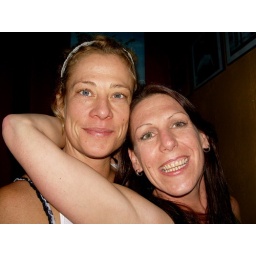
i think i was probably asleep on the couch waiting for pizza man by 6:30. i think that was probably best